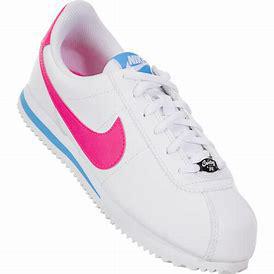
Brand: Nike
Model: Cortez Basic SL